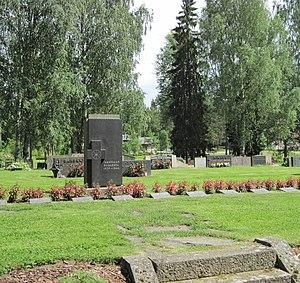
L'ancienne église d'Aitolahti est une église située à Tampere en Finlande.